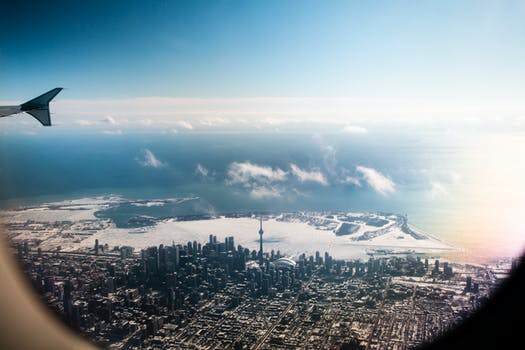
Label: No Watermark